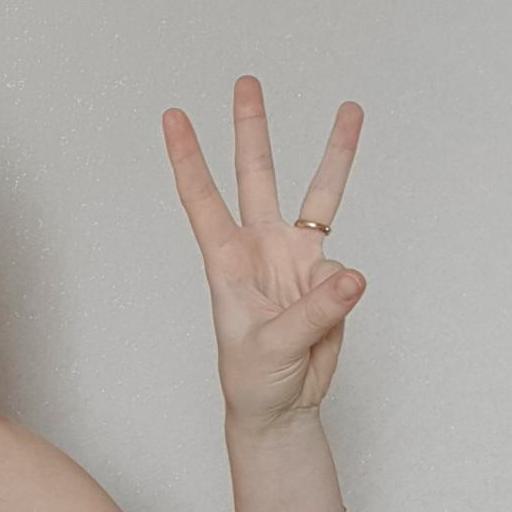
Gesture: three